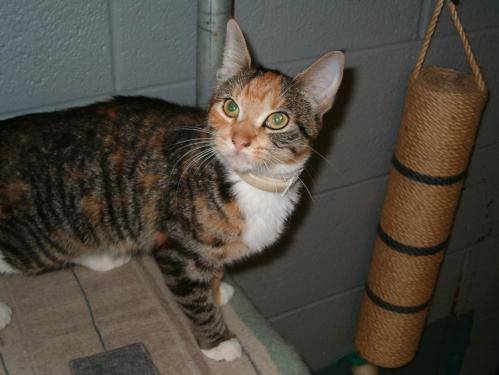
Label: cat